Tu Mera 22 Main Tera 22

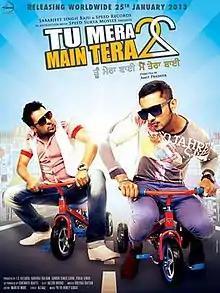
Poster

Tu Mera 22 Main Tera 22 (English translation: You're my brother & I'm your brother) is a Punjabi comedy film directed by Amit Prasher. The film features Amrinder Gill and Yo Yo Honey Singh in the lead roles as two spoiled rich brothers, alongside Mandy Takhar.